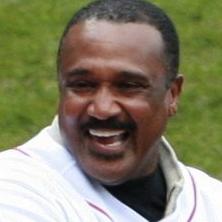
Age: 55